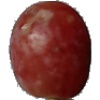
Label: Grape Pink 1